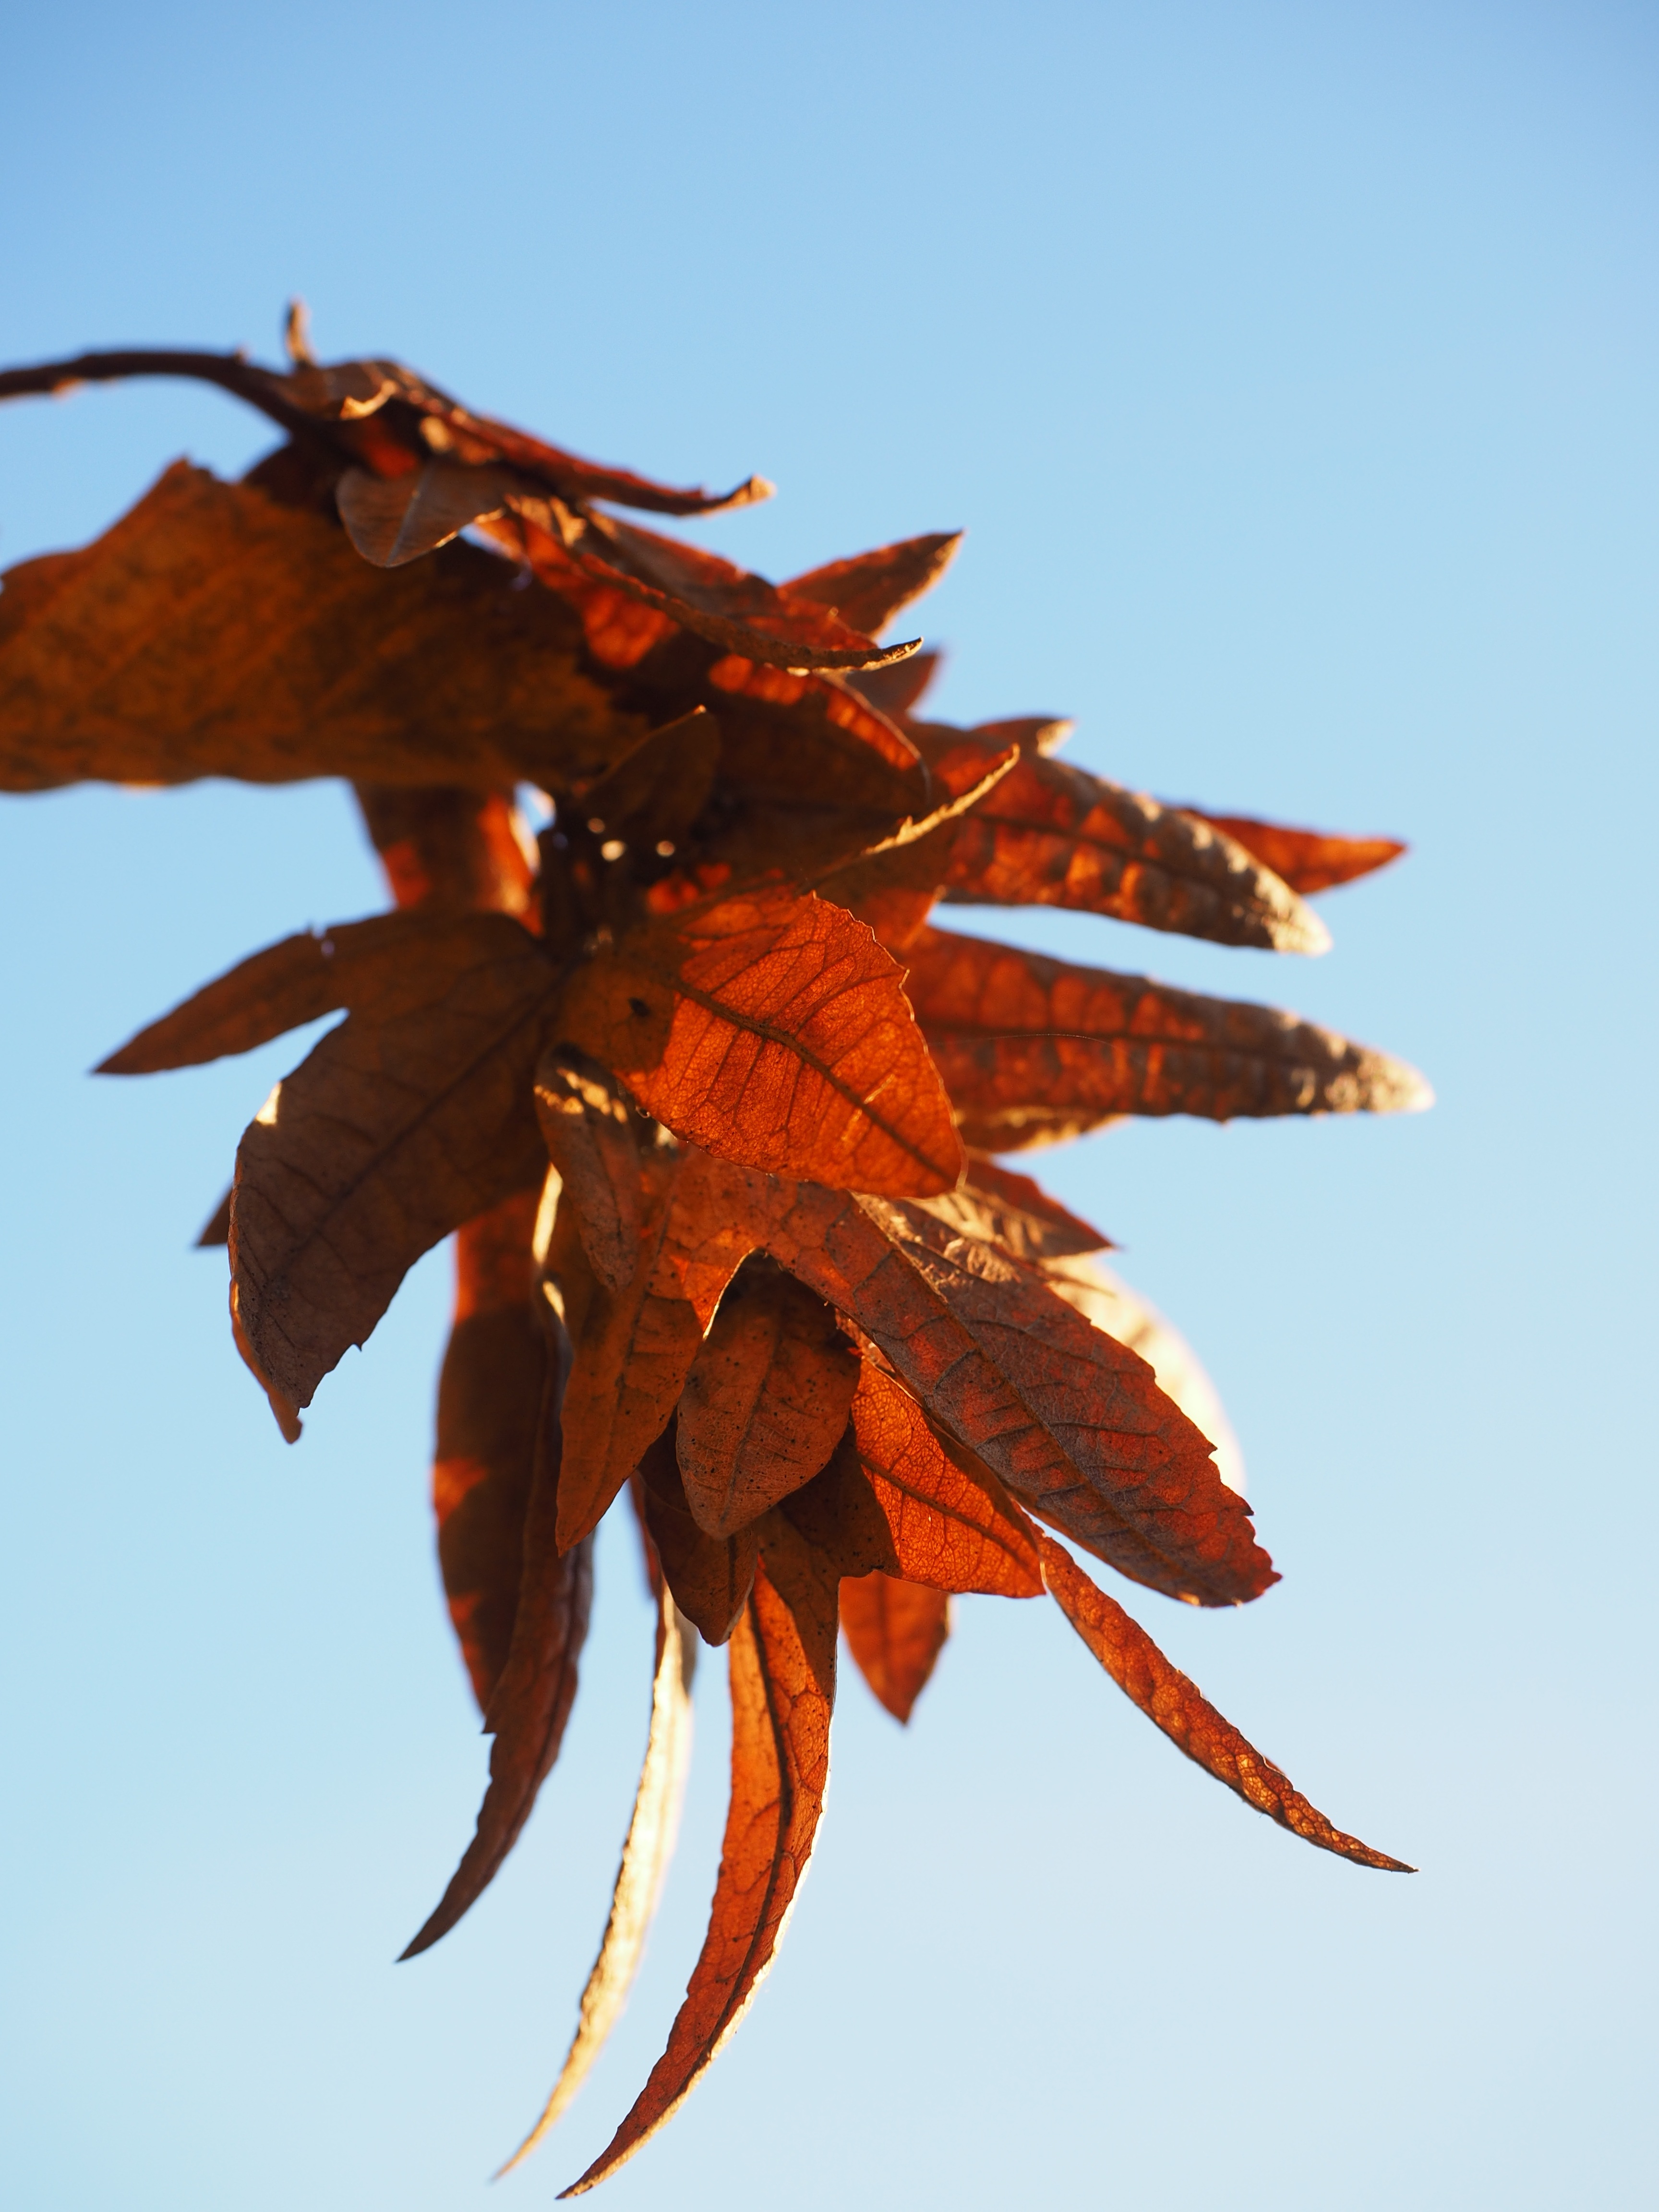
tree, branch, plant, fruit, leaf, flower, red, autumn, brown, botany, colorful, yellow, flora, season, maple tree, maple leaf, rolling pin, close up, deciduous tree, coloring, leaves, bright, betulaceae, time of year, fall color, fall foliage, fall leaves, golden autumn, autumn colours, beech, macro photography, infructescence, golden yellow, flowering plant, autumn light, hornbeam, spindle tree, beech leaves, carpinus betulus, plant stem, woody plant, land plant, arecales, white beech, horn tree, birch family, yellowing, hagen book, book grayling, book eschern, flegel wood, haanb ke, hab ke, h neb ke, hagabuache, hagenbocha, hagen bucharest, hagenpuocha, hagenpuoche, hagbeik, hagb hk, hagbuche, hagbuoch, hageboche, hagebouche, hageb ke, hagebuocha, hagenbuocha, hagenbutzbaum, hagenpuch, haginbuocha, hain bucha, hainbuache, haine bucks, hambuche, hanbuoche, hanbuchen, haonbok, hard tree, hatholz, hanbuche, hekebuche, heginbouch, heimb k, hoanbuchen, hohnbach, hombeach, beech horn, hoster, jochbaum, leimpaum, smoking book, stone beech, steinriglholz, wear beech, welge tree, wieglbaum, wielholzbaum, wittboike, fence beech, dwarf beech